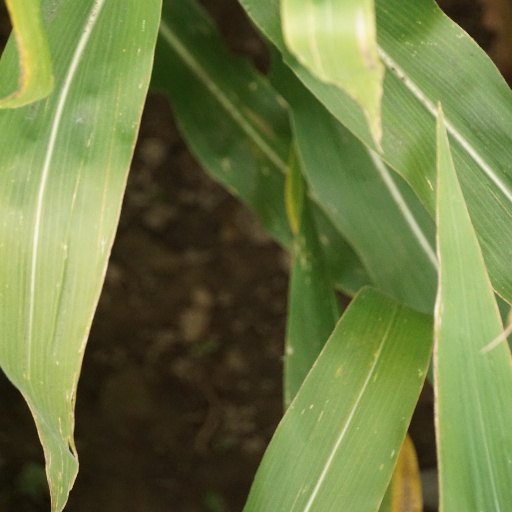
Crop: maize; corn